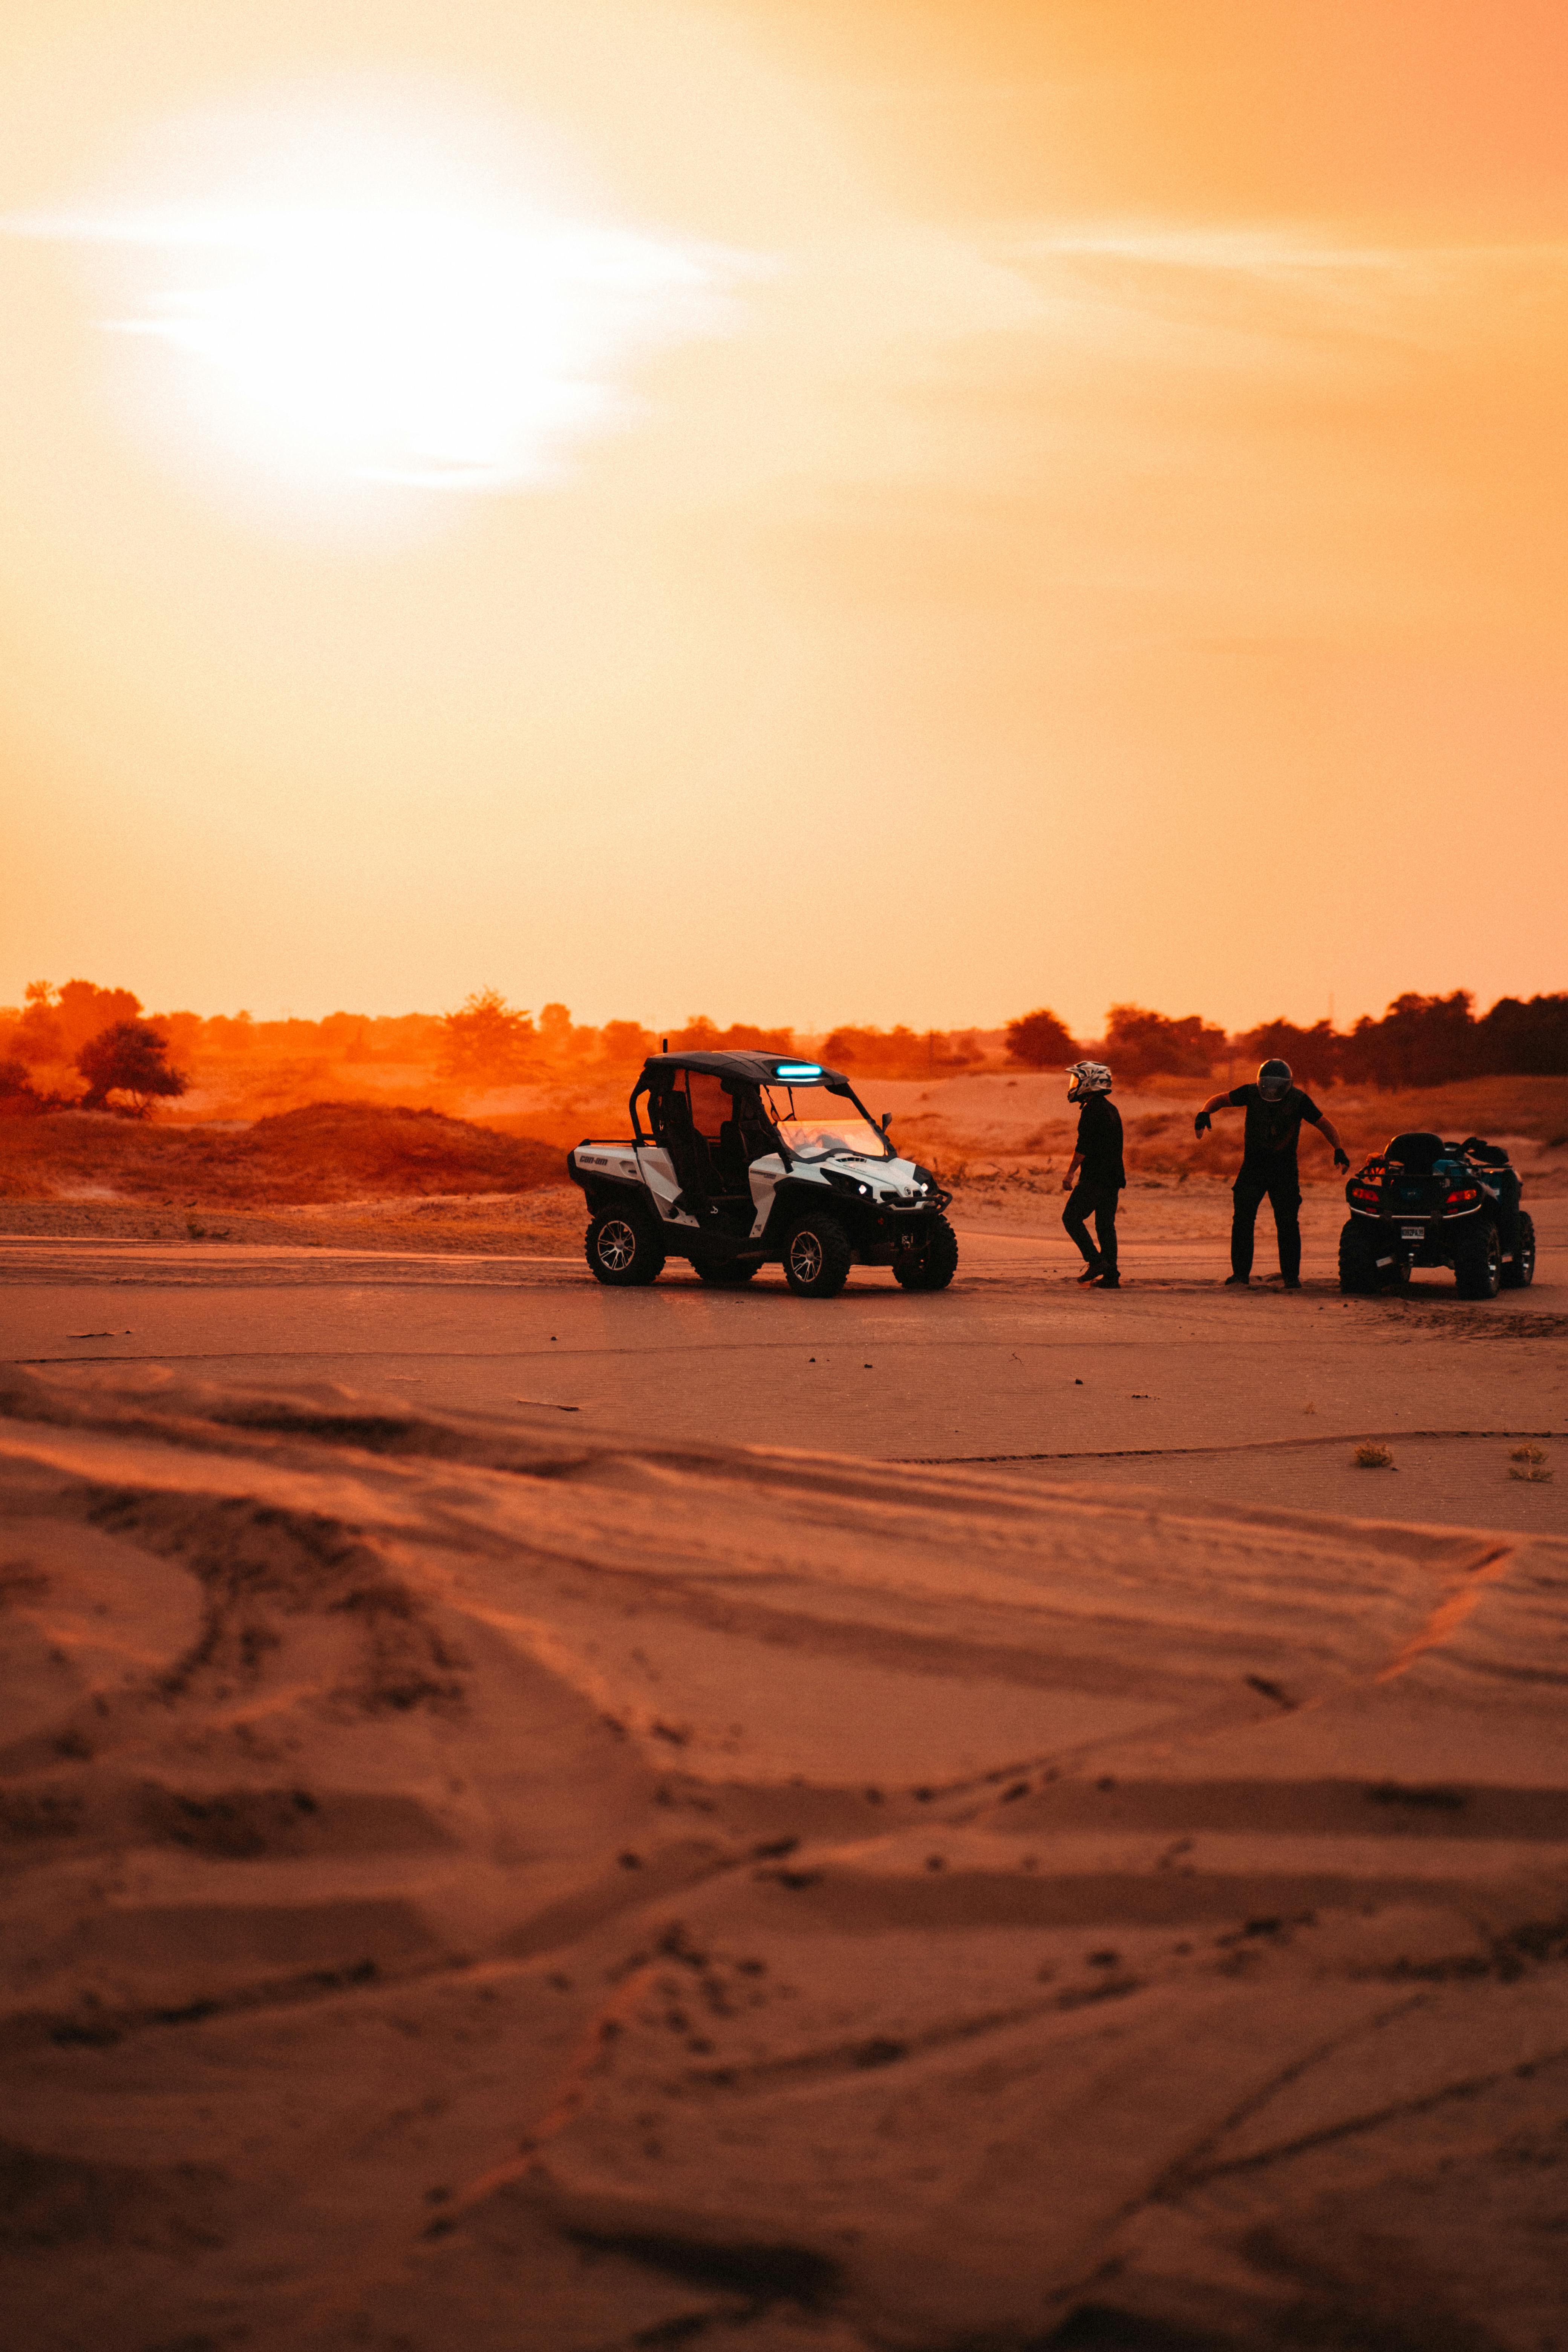
sport, sky, cloud, car, tire, vehicle, wheel, automotive tire, plant, automotive design, dusk, afterglow, erg, horizon, plain, sunset, landscape, singing sand, Tints and shades, travel, sunrise, dune, aeolian landform, road, motor vehicle, automotive exterior, tree, sand, racing, heat, soil, evening, dawn, off roading, blowout, sport utility vehicle, wadi, desert, off road vehicle, sahara, recreation, motorsport, compact sport utility vehicle